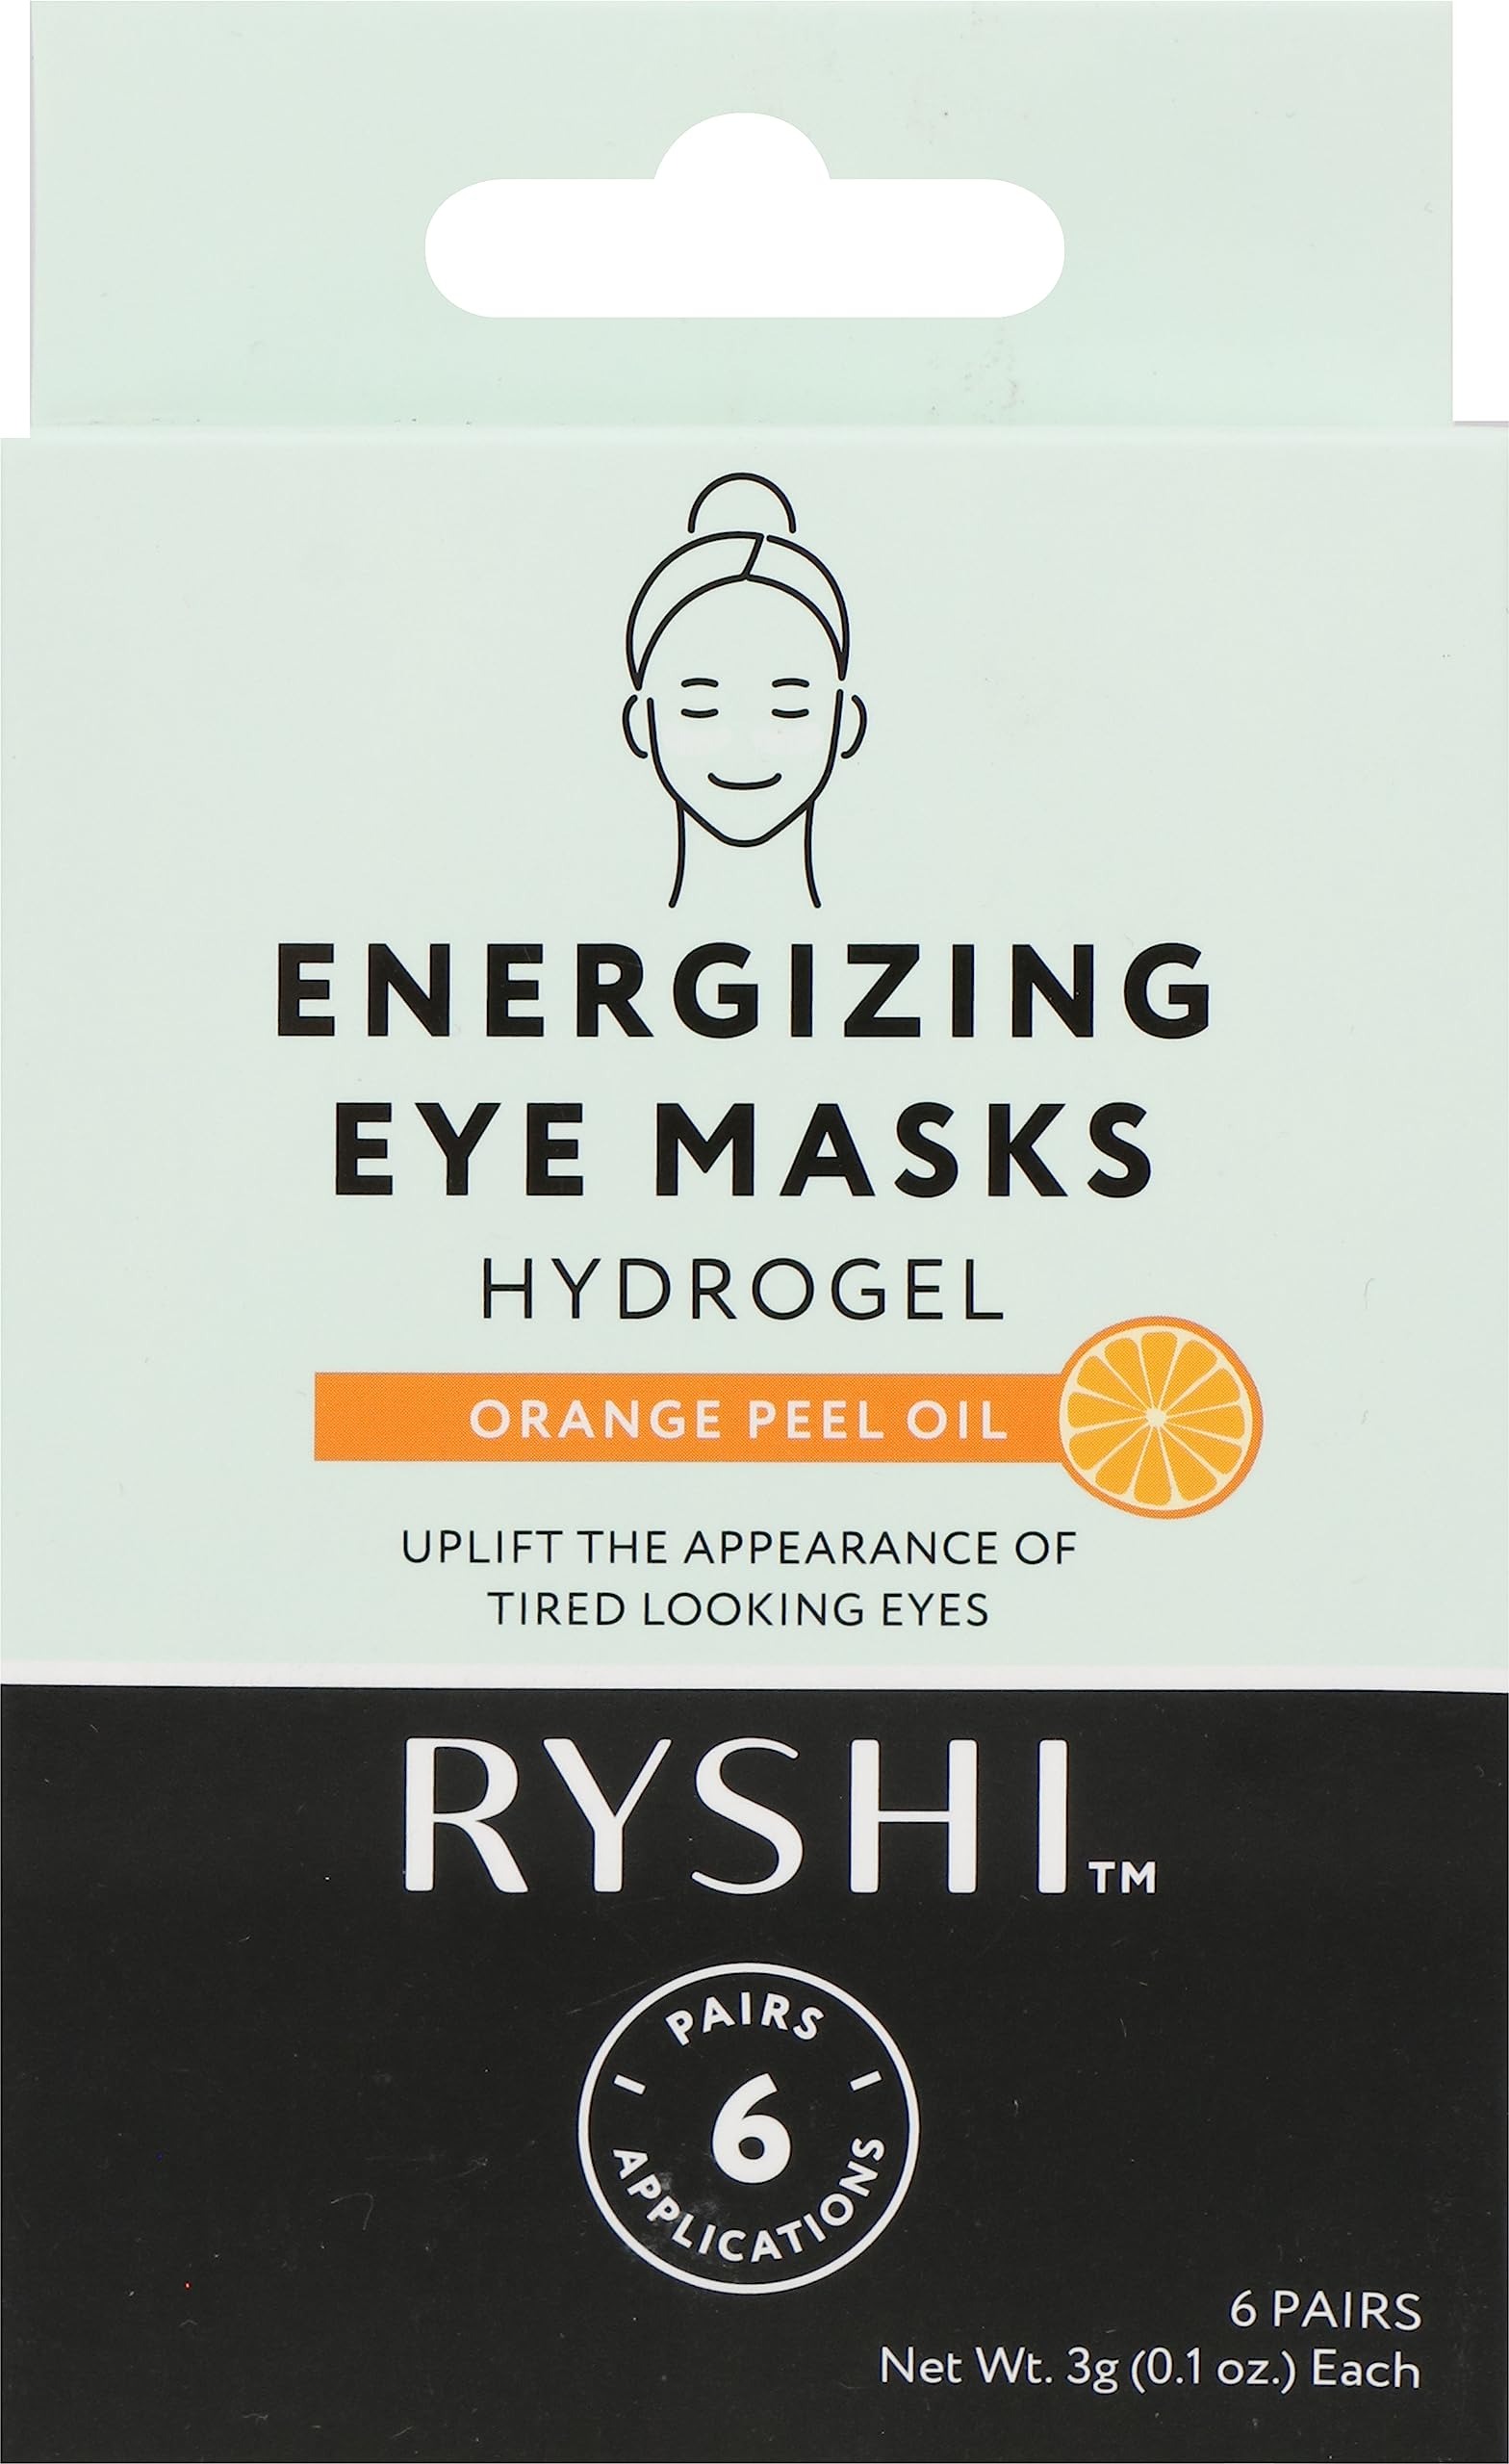
Item Name: Ryshi Eye Mask - Orange
Product Description: Ryshi eye mask orange
Value: 1.0
Unit: Count

Price: 4.39